Impossible Man

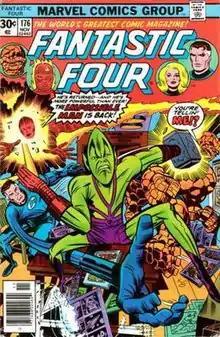
The Impossible Man as depicted in "Fantastic Four" #176 (November 1976). Art by George Pérez.

The Impossible Man is a fictional character appearing in American comic books published by Marvel Comics. He first appeared in "Fantastic Four" #11 (February 1963), and was created by writer Stan Lee and writer/artist Jack Kirby. The Impossible Man has been featured in other Marvel-endorsed products such as action figures, arcade and video games, animated television series, and merchandise such as trading cards.